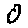
Label: 0